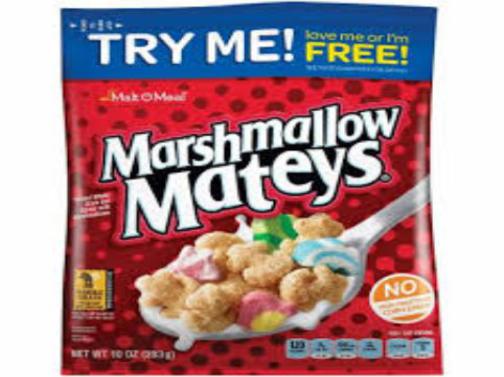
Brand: marshmallow mateys
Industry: Food